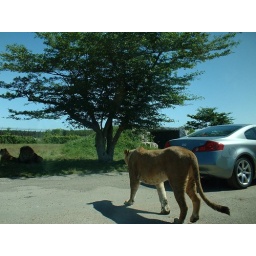
lion walking by car